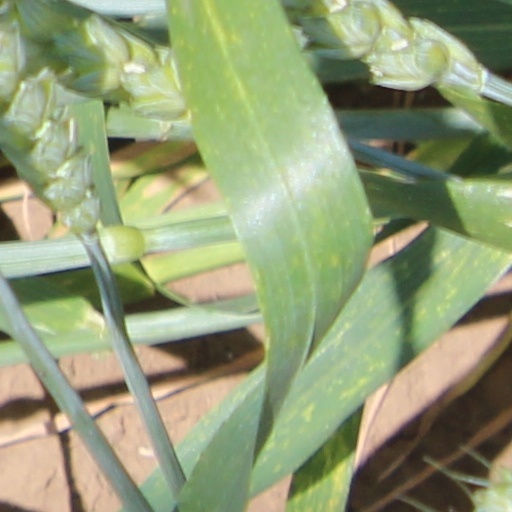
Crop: wheat